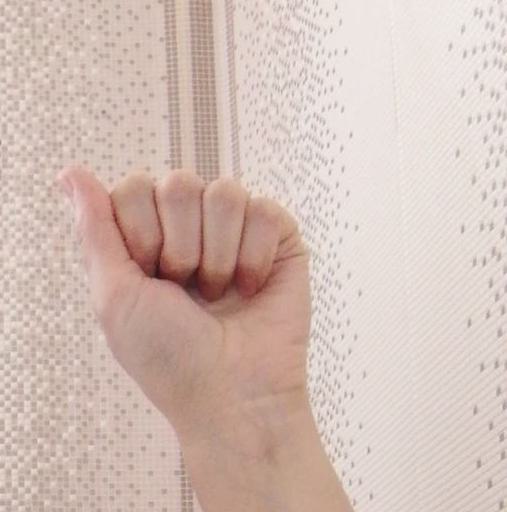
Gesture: fist